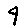
Label: 4